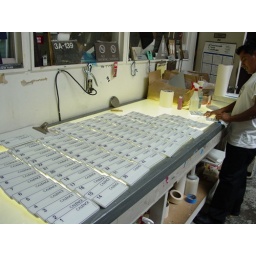
ada wall and cubicle signage in shop in light table stanco signage santa ana cal